Victoria Montero

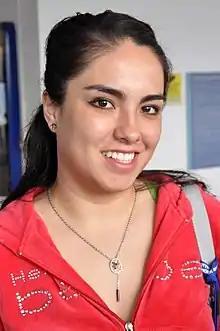

Victoria Montero (born Victoria Eugenia Montero Enríquez; 25 August 1991) is a Mexican athlete who competes in badminton. In 2010, she participated at the 2010 Central American and Caribbean Games where she won the gold medal in the singles, doubles and team competitions as well as the bronze medal at the mixed competition. In 2011, she participated at the Pan American Games where she won the bronze medal at the singles competition. In 2012, she secured her qualification to represent Mexico at the London Olympics to participate in the singles event via the world ranking. Montero did not advance to the knock-out stage after losing two matches against Tai Tzu-ying of Chinese Taipei, and Anu Nieminen of Finland in the group K stage.